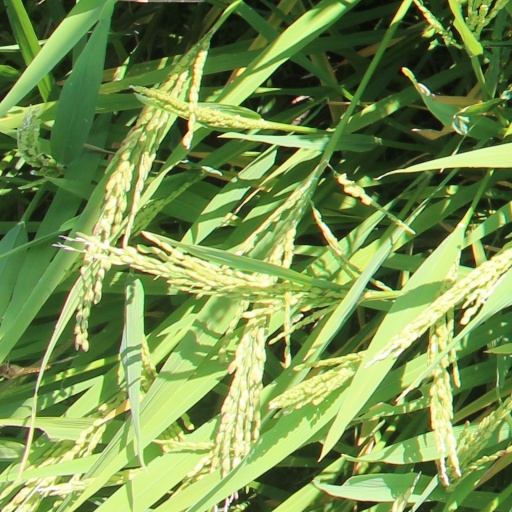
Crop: rice